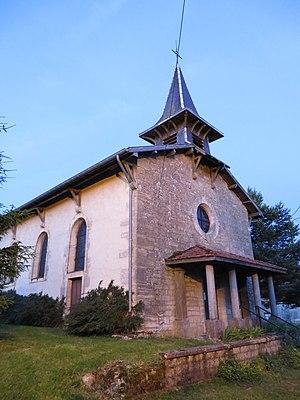
Vilosnes-Haraumont Église Saint-Firmin d'Haraumont
Haraumont est une ancienne commune française du département de la Meuse en région Grand Est. Elle est associée à la commune de Vilosnes depuis 1973.
Vilosnes-Haraumont est une commune française située dans le département de la Meuse, en région Grand Est.